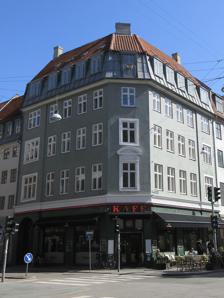
Building: Vester Voldgade 19
Country: Denmark
Year built: 1797
Building in Copenhagen Vester Voldgade 19 General information Location Copenhagen Country Denmark Coordinates 55°40′39.97″N 12°34′2.57″E / 55.6777694°N 12.5673806°E / 55.6777694; 12.5673806 Completed 1797 Renovated 1845 (heightened) Client Hinrich Ladiges Vester Voldgade 19 is a Neoclassical property located at the corner of Vester Voldgade (No. 19) and Studiestræde (No. 49) in the Latin Quarter of Copenhagen , Denmark . The building was listed on the Danish registry of protected buildings and places in 1974. It is now owned by Esbjerg Municipality . History 19th century Three small houses at the site were destroyed in the Copenhagen Fire of 1795 . A new building was constructed in 1796-97 for barber  Lars Hansen Tøyring.  It was heightened by his heirs in  1845. The composer Hans Christian Lumbye was a resident in the building in 1848. The politician Hans Egede Schack was among the residents ten years later. Ph. L. Nathan opened Kjøbenhavns Manufaktur- og Klædeoplag in the late 1890s and lived in one of the apartments on the second floor. The Danish Women's Society and Danish Women's Council were later among the tenants. 2+th century The building was in 1924 acquired by the coffee wholesaler Anton Linnet. He converted the ground floor into a coffee outlet the following year. He purchased the adjacent building at Studiestræde 47 in 1935 two years later also the one at Vester Voldgade 21 . The coffee company and associated buildings were later handed down to his son Palle Linnet. Linnet's coffee shop closed in 1976. The building was sold to aktieselskabet Rafiki, in 1979. The new owner converted it into nine condominiums. All nine apartments were in 1997 sold to Esbjerg Municipality . Architecture The building seen from Vester Voldgade The building consists of four floors and a Mansard roof over a cellar. The Mansard roof is clad with zinc on the lower part and red tiles on the upper part. The facades towards both Vester Voldgade and Studiestræde are five bays wide and meet in a chamfered corner bay. The wider, outer bay on each side of the building is placed in a corner risalit . The corner window on the first floor is topped by a rounded pediment . Between the ground floor and the first floor runs a frieze featuring a Greek key . The former main entrance towards Vester Voldgade was converted into a display window in 1925. The year of the conversion is inscribed in sandstone relief numbers above the window. A gate topped by a fanlight is located in the corner risalit towards Studiestræde. Today The building is still owned by Rsbjerg Municipality and the apartments are used by employees with business in Copenhagen. The ground floor houses a bar. References